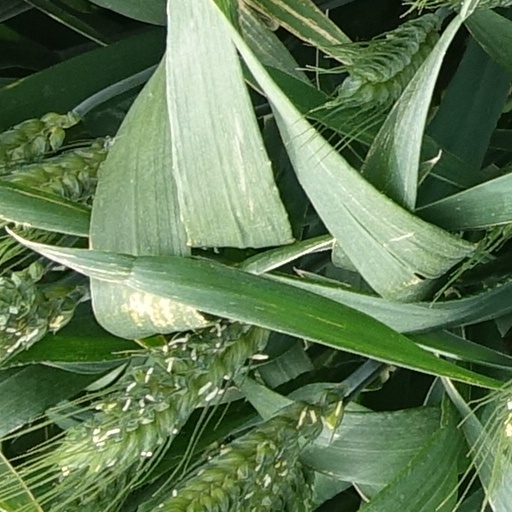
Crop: wheat